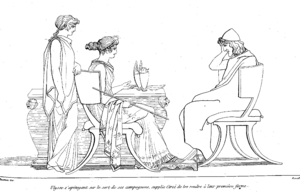
«